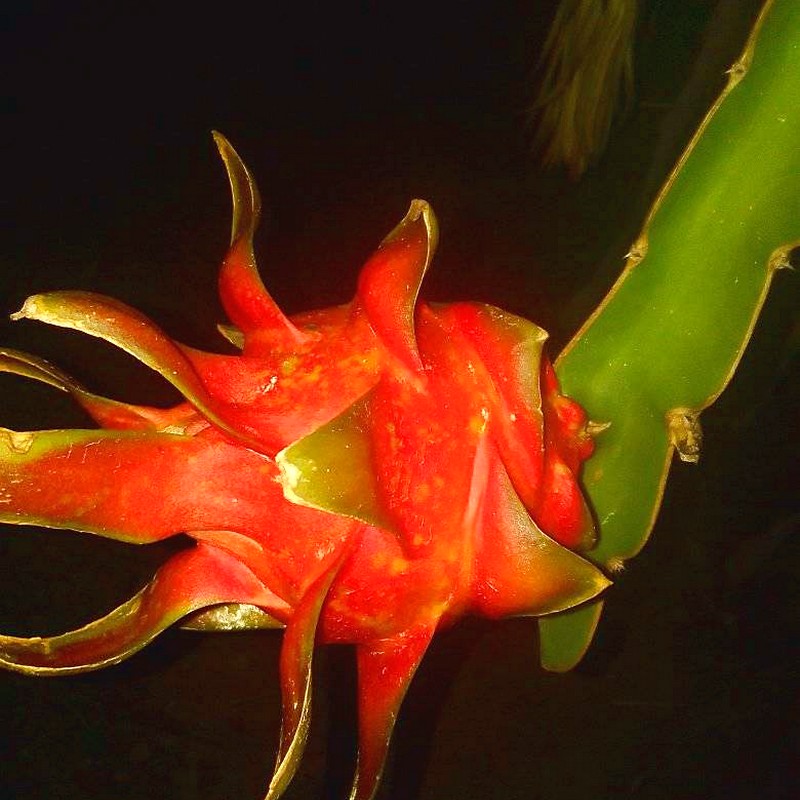
Label: Mature Dragon Fruit